Huxley River

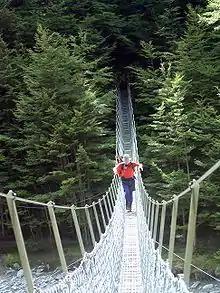
A backcountry swing bridge crossing the river

The Huxley River is in the South Island of New Zealand. It feeds into the Hopkins River which in turn feeds into Lake Ōhau.